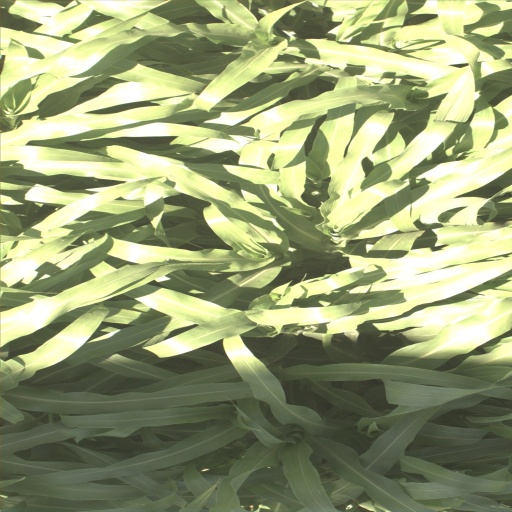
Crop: sorghum